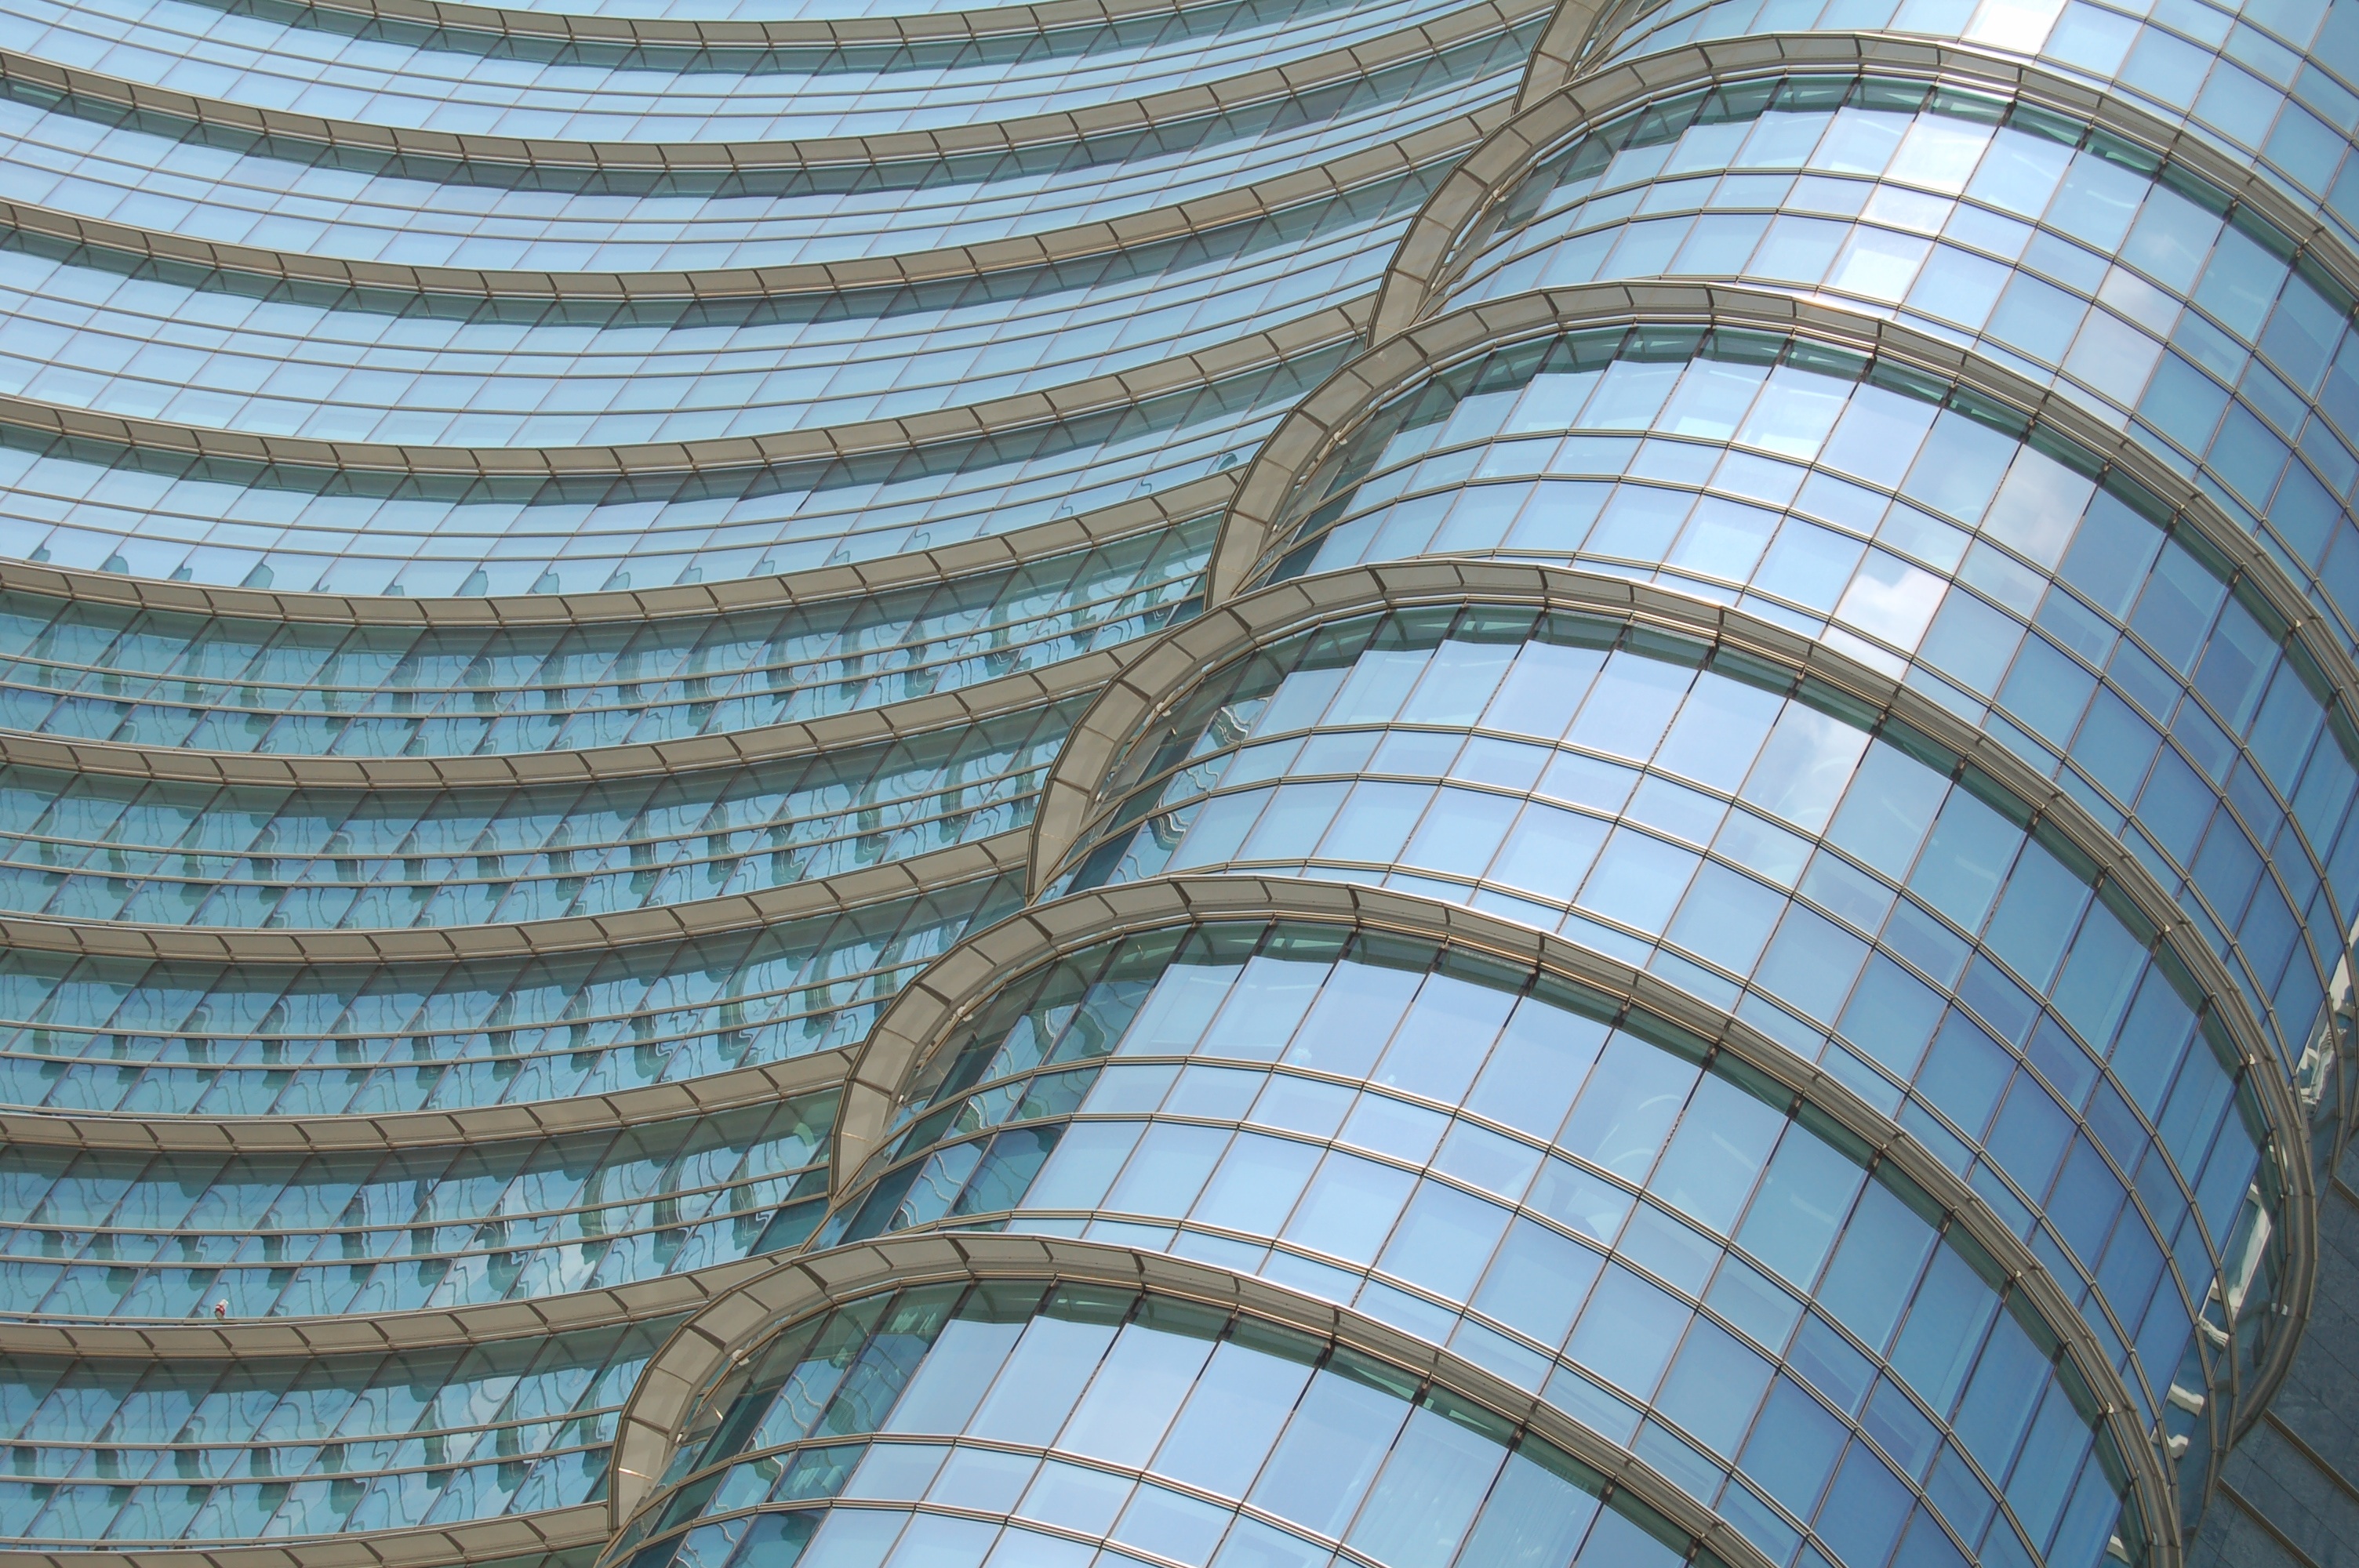
architecture, spiral, glass, building, skyscraper, line, metal, blue, circle, net, man made object